Hybrid taxi

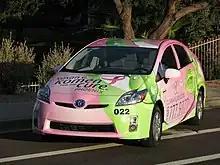
Phoenix's Susan G. Komen Clean Air Cab

In October 2009, a fleet of 26 Toyota Prius began operating in Phoenix, Arizona, becoming the country's second all-hybrid taxicab fleet after Arlington, Virginia. The new company, Clean Air Cab, plans to expand its fleet to more than 200 hybrids.